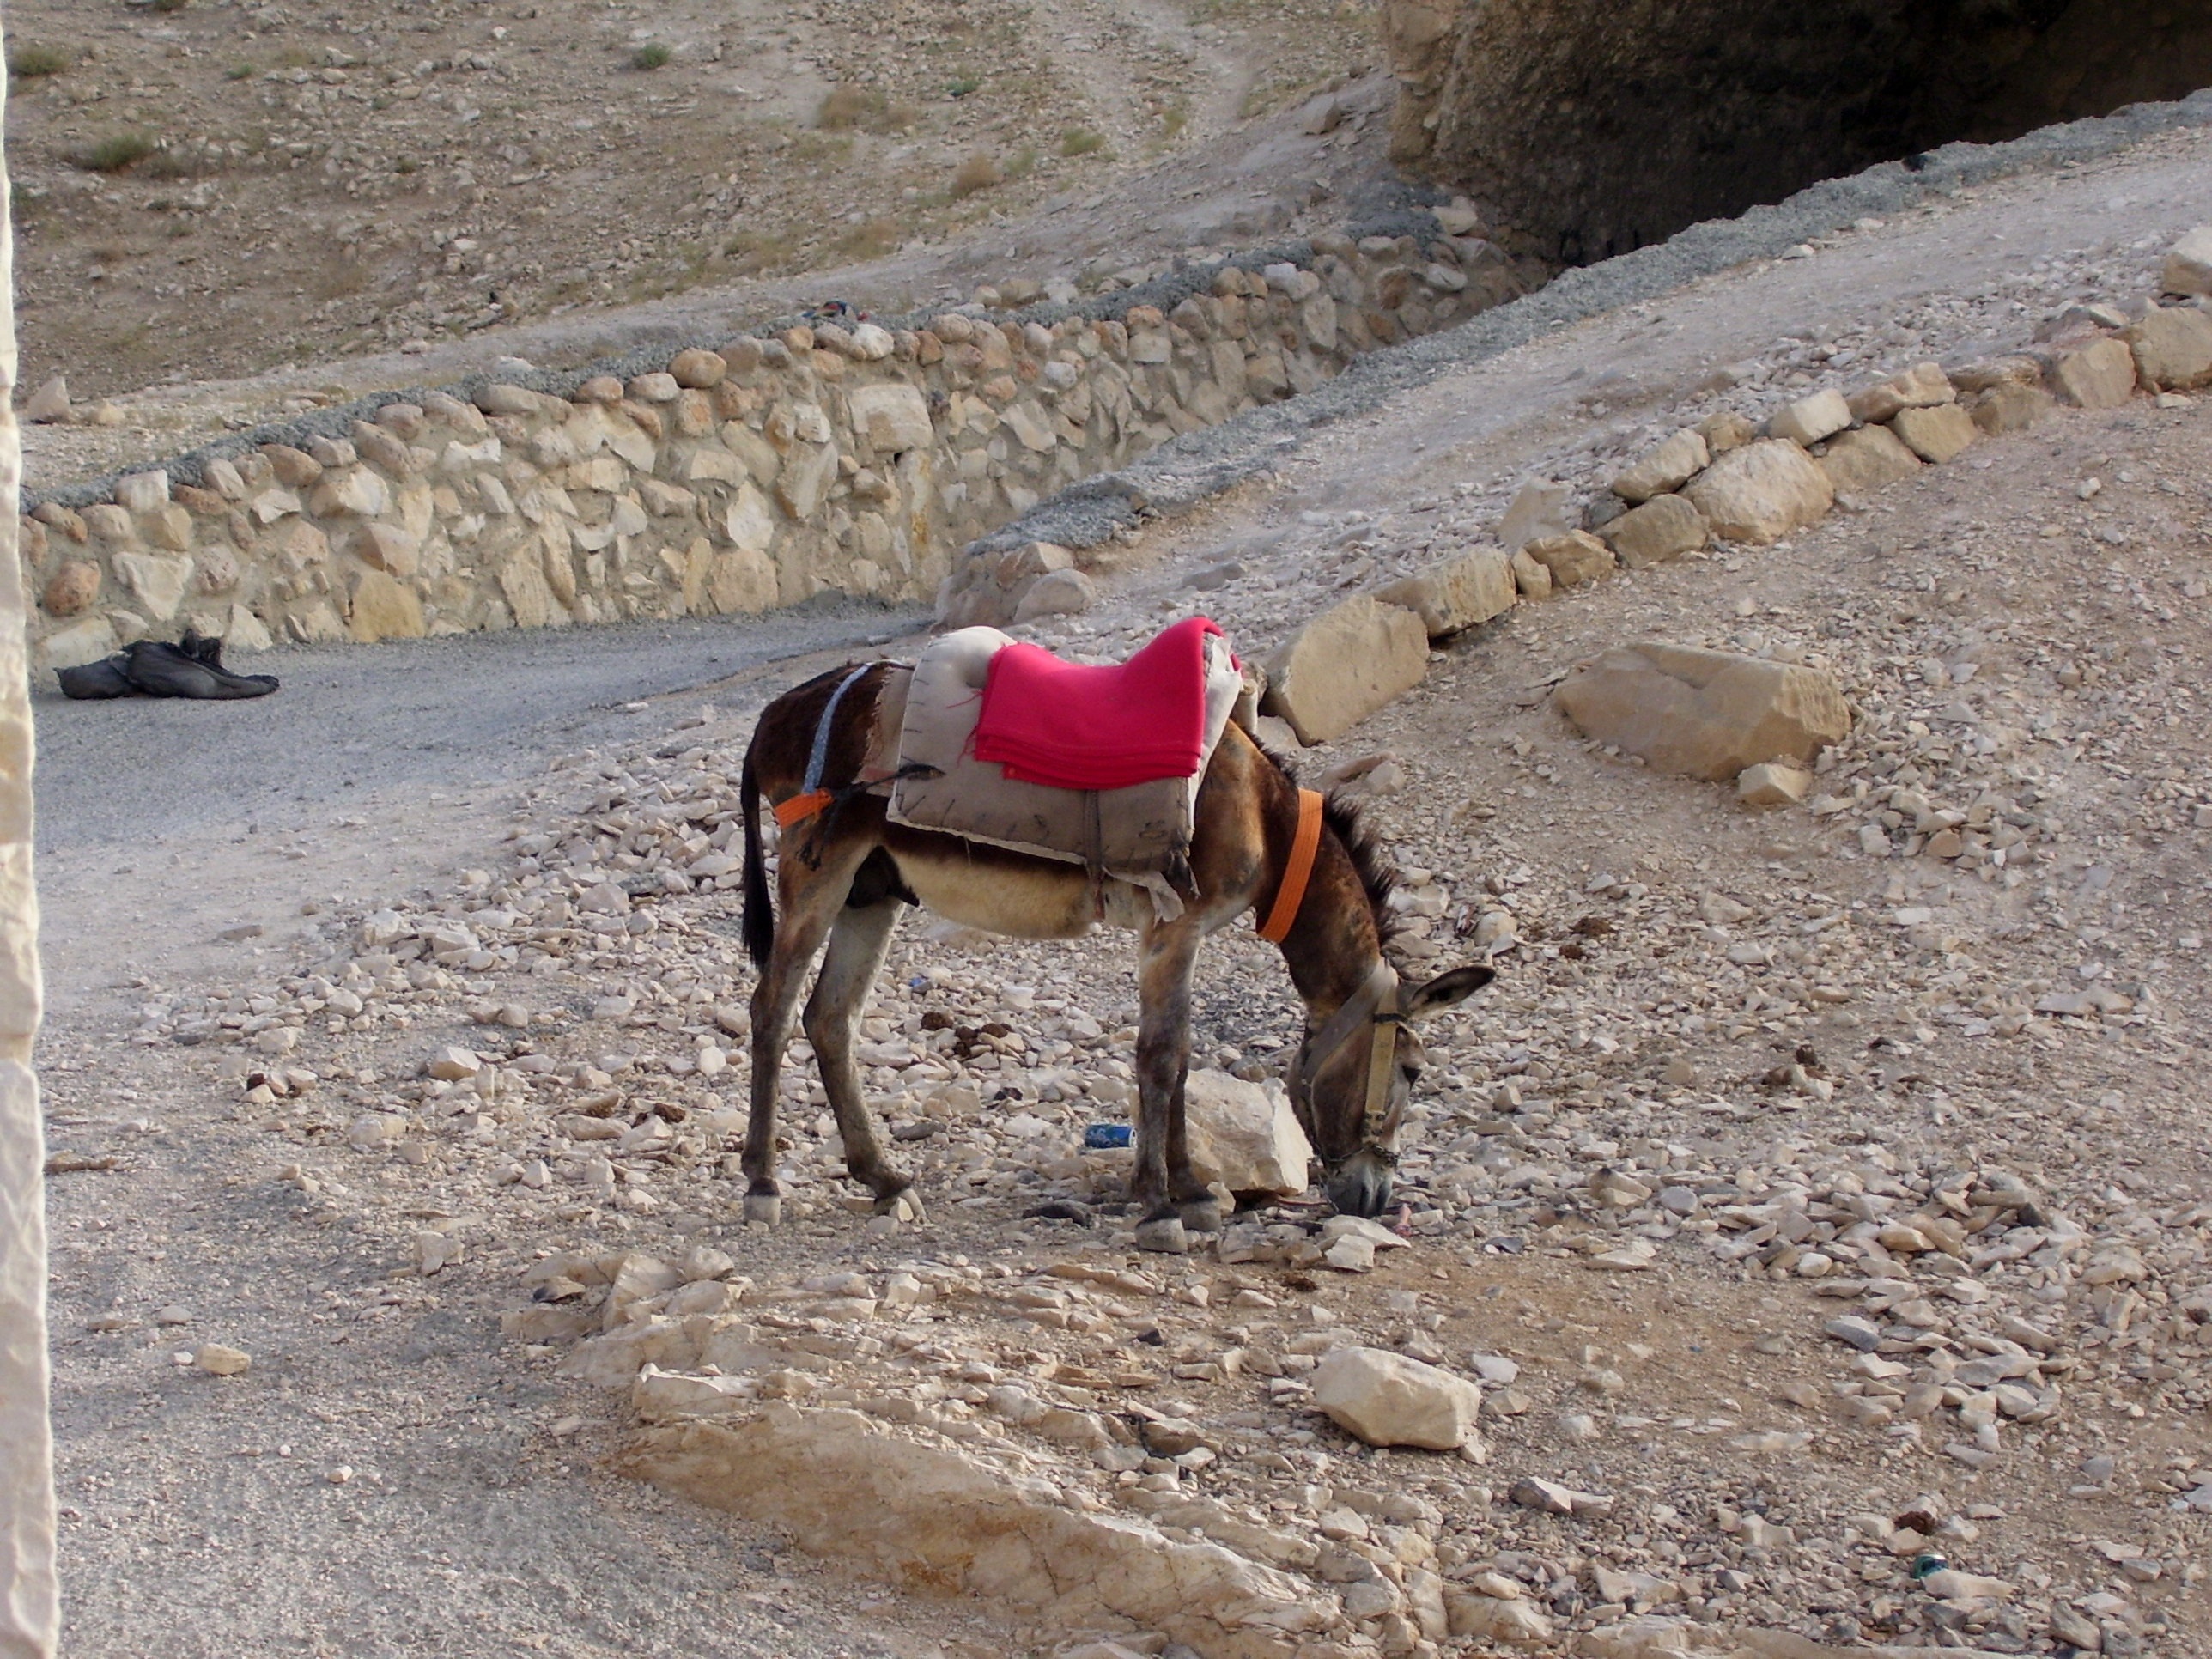
desert, dog, waiting, mammal, ass, way, stop, israel, pack animal, judah desert, dog like mammal